USS Guitarro (SSN-665)

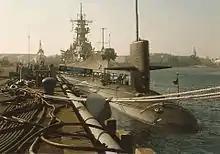
USS "Guitarro" (SSN-665) hosting the first tour of a US nuclear submarine by high-ranking Russian officials

In the mid-to-late 1970s, "Guitarro" was stationed at Point Loma in San Diego, California, commanded by Alvin H. Pauole, followed by Scott Van Hoften.